Ronnie Cowan (politician)

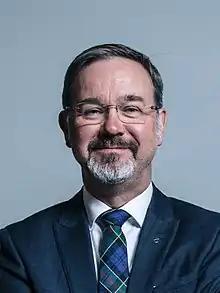
Official portrait, 2017

Ronald Jack Cowan (born 6 September 1959) is a Scottish politician and member of the Scottish National Party. He served as the Member of Parliament (MP) for Inverclyde from 2015 until 2024.